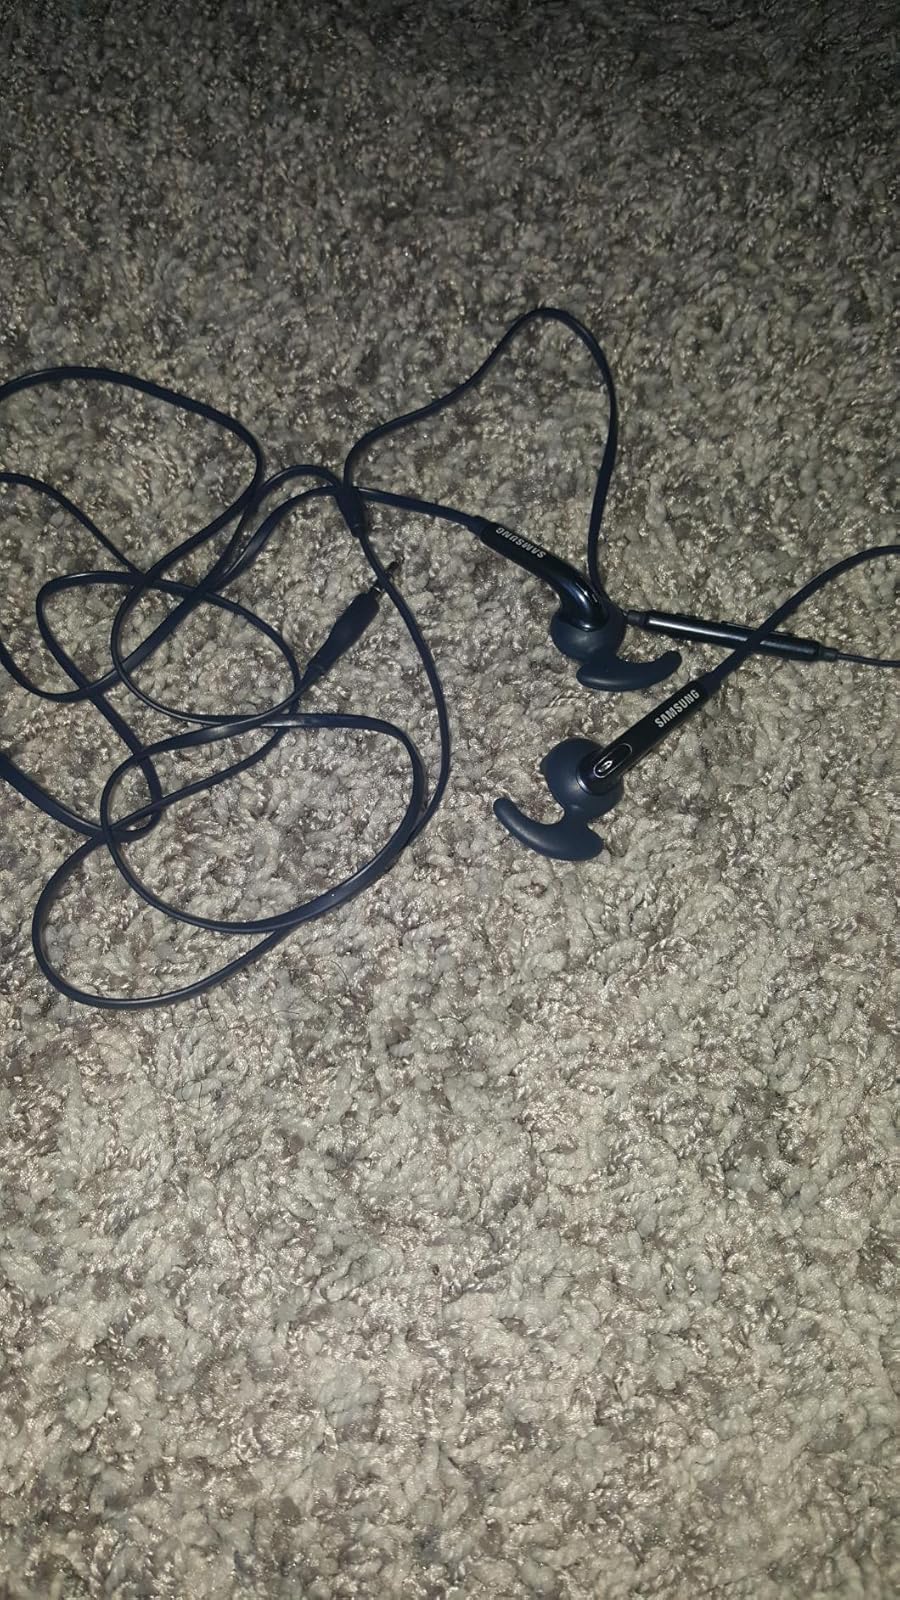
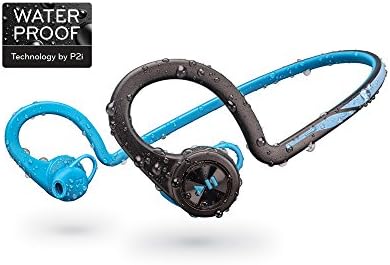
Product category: headphones
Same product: no